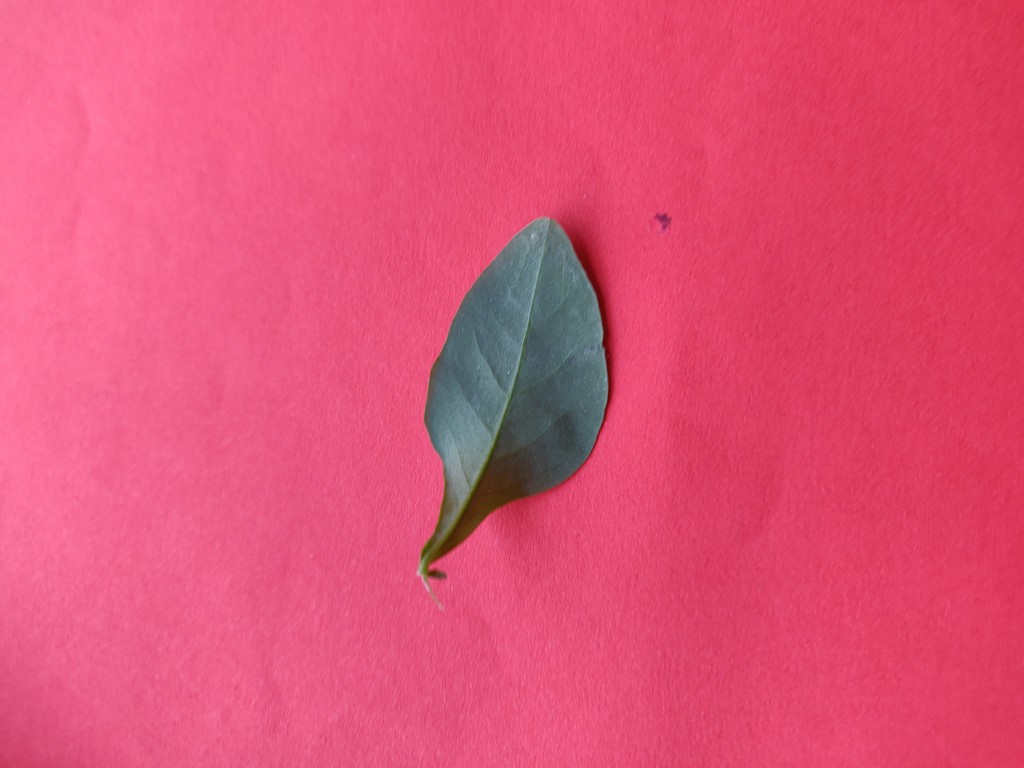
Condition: Healthy
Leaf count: single
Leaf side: back